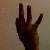
The image shows a hand gesture representing the number 9 in Indian Sign Language.